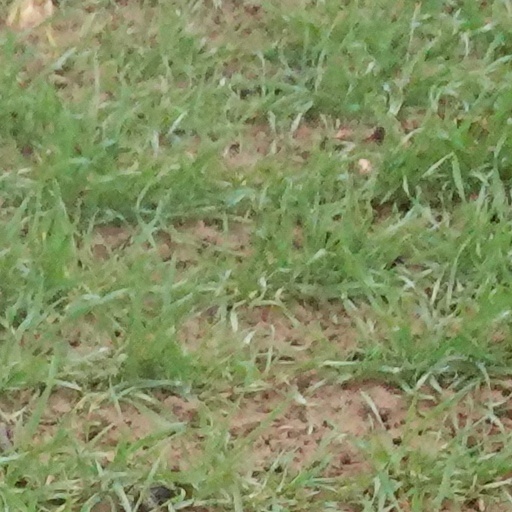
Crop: wheat